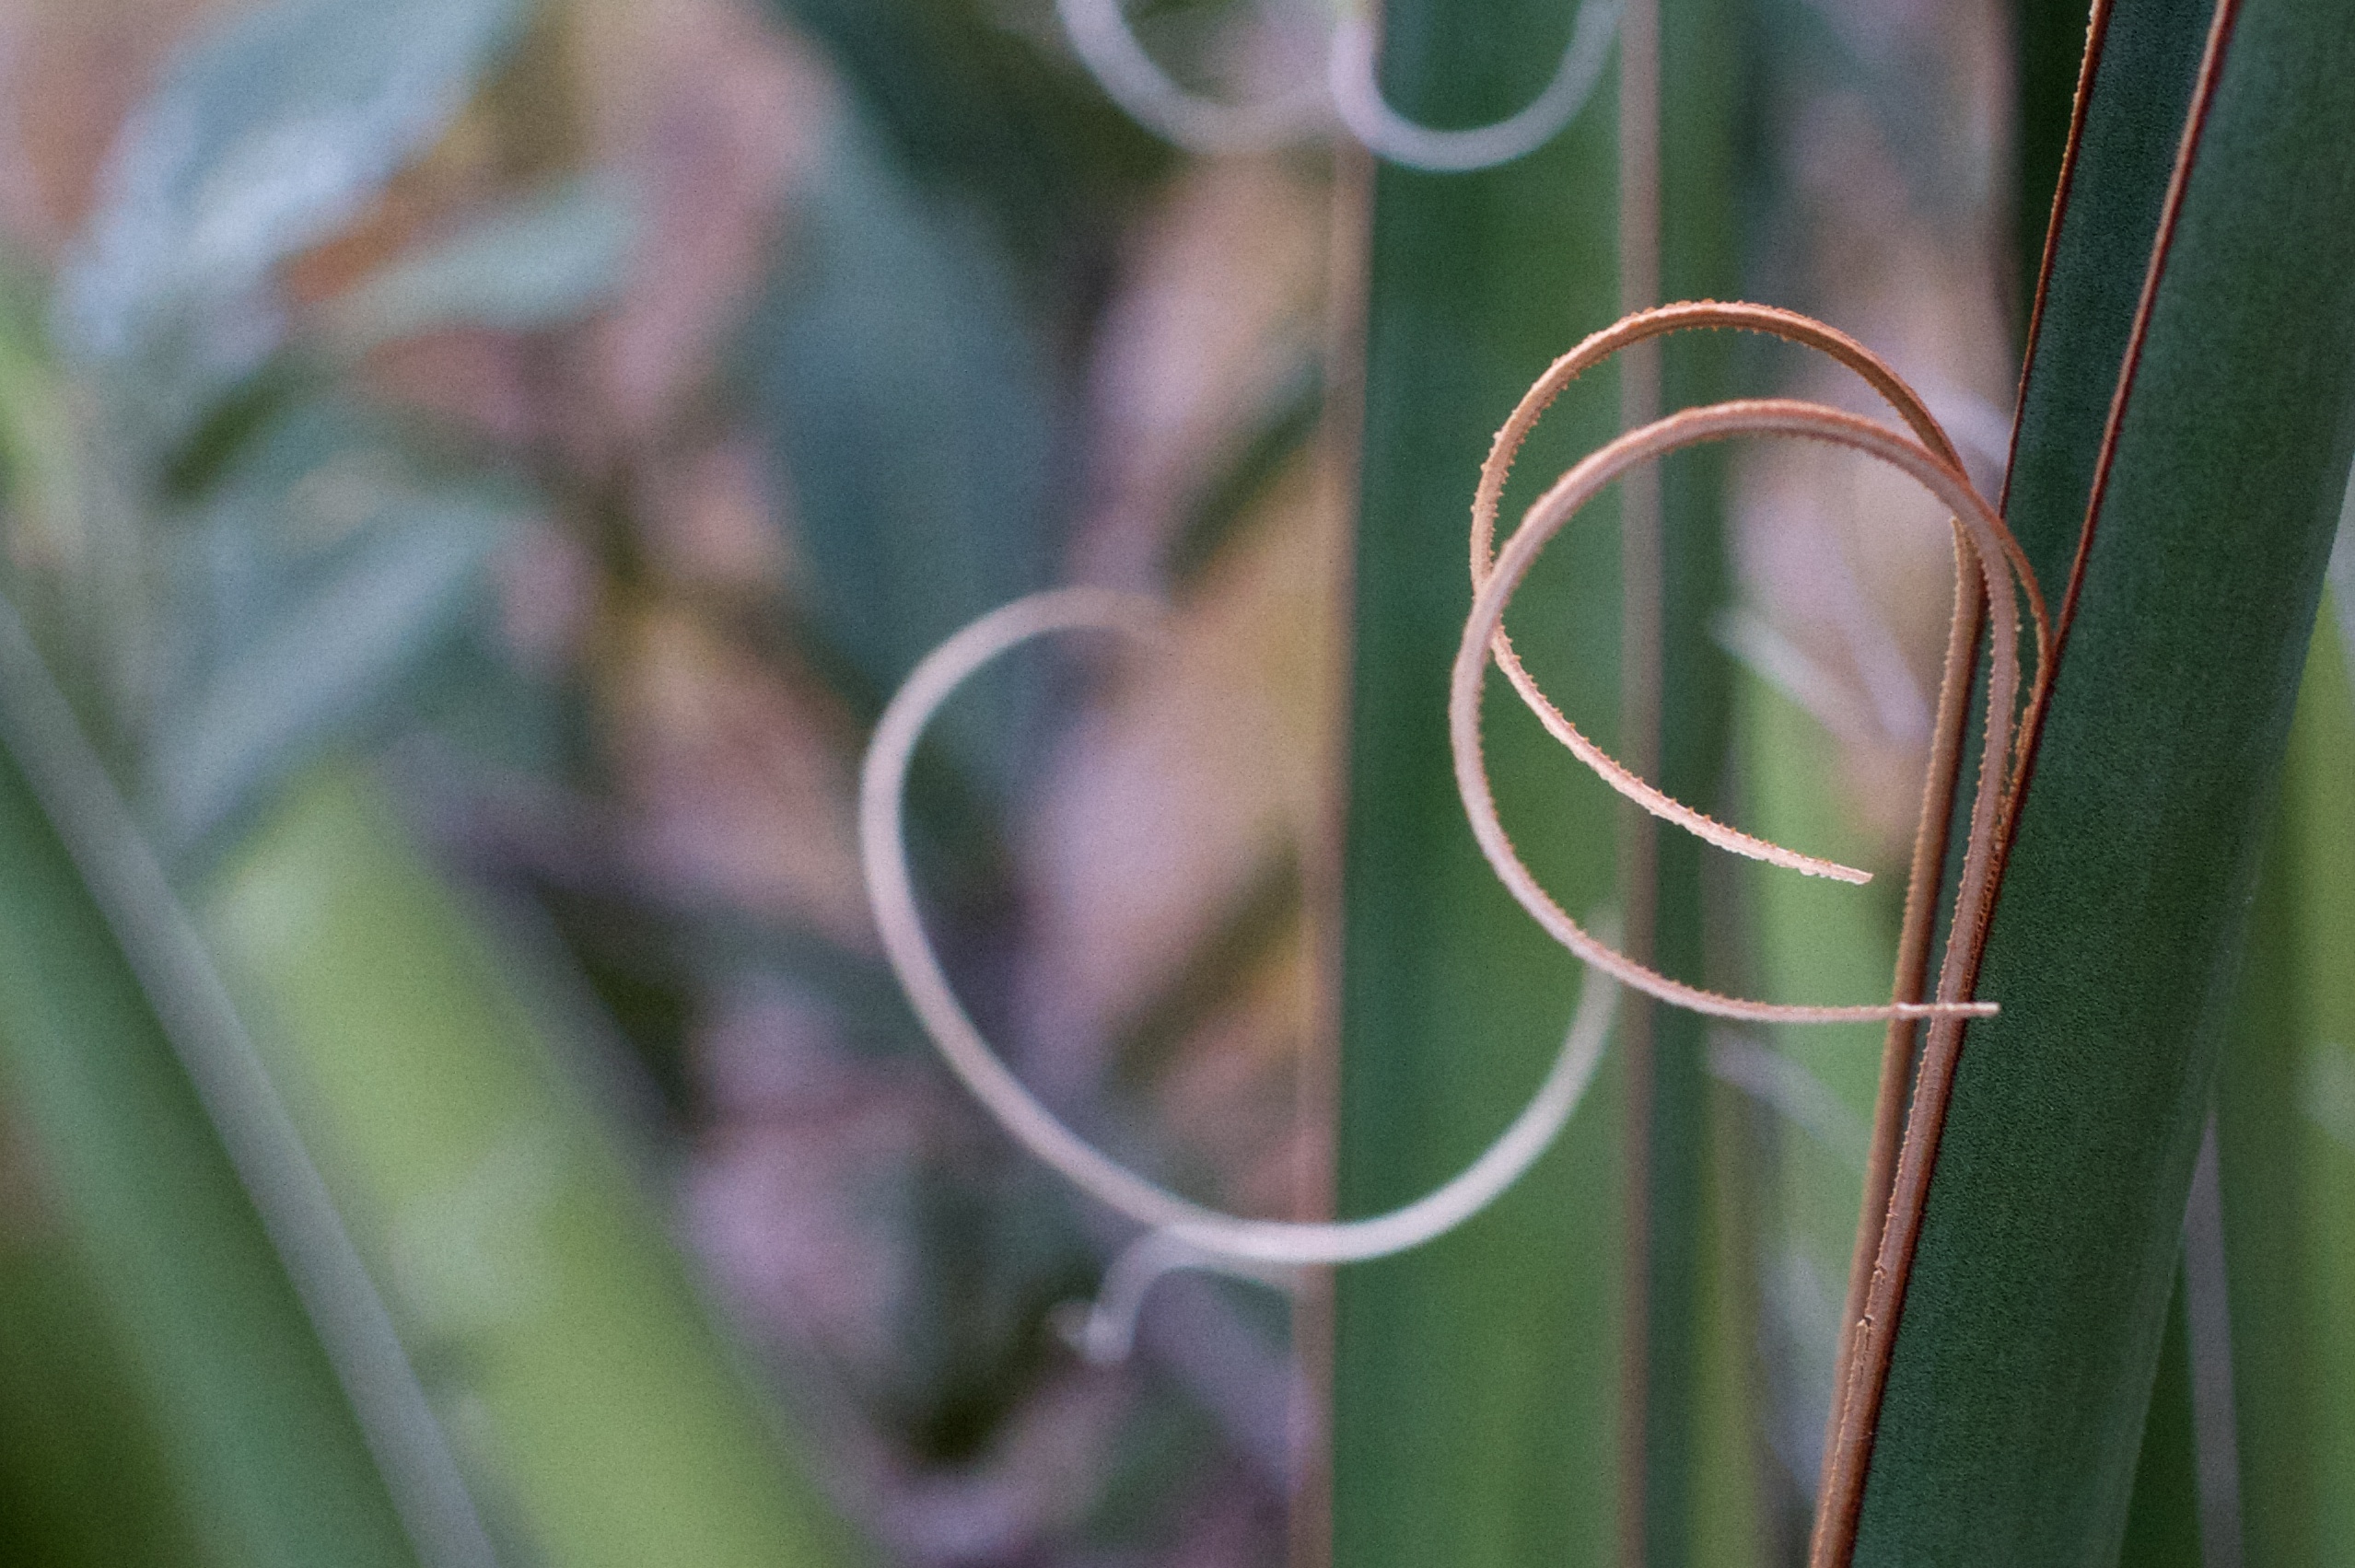
nature, grass, branch, plant, leaf, flower, green, botany, flora, close up, macro photography, grass family, plant stem